Automotive industry in Serbia

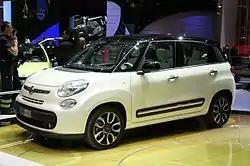
The Fiat 500L is manufactured in Kragujevac.

In 1952 Fabrika automobila Priboj (FAP) was founded and a year later the first trucks were produced based on a licence from Saurer. First domestically designed vehicles where introduced in serial production by 1965. In 1970 a production, technical and financial cooperation contract was signed by FAP with Daimler-Benz. In 1978 FAP began its collaboration with the Military Technical Institute Belgrade and started developing and producing special military vehicles. Since the 2010s, FAP has military oriented and heavily limited production.